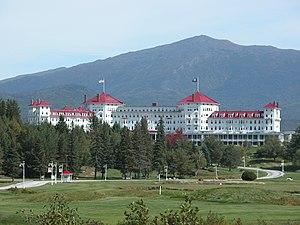
Bretton Woods est un lieu-dit de la ville américaine de Carroll, dans le nord-est du New Hampshire, dans laquelle s'est déroulée une conférence internationale du 1ᵉʳ au 22 juillet 1944, conférence qui a mené aux Accords de Bretton Woods.